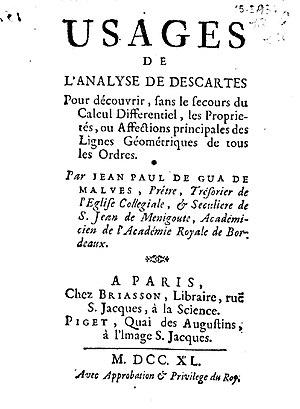
Jean-Paul de Gua de Malves, né le 16 avril 1710 à Carcassonne et mort le 2 juin 1786 à Paris, est un savant français, initiateur de l’Encyclopédie.